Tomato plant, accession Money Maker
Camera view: vertical (180 deg); turntable rotation: 330 degrees
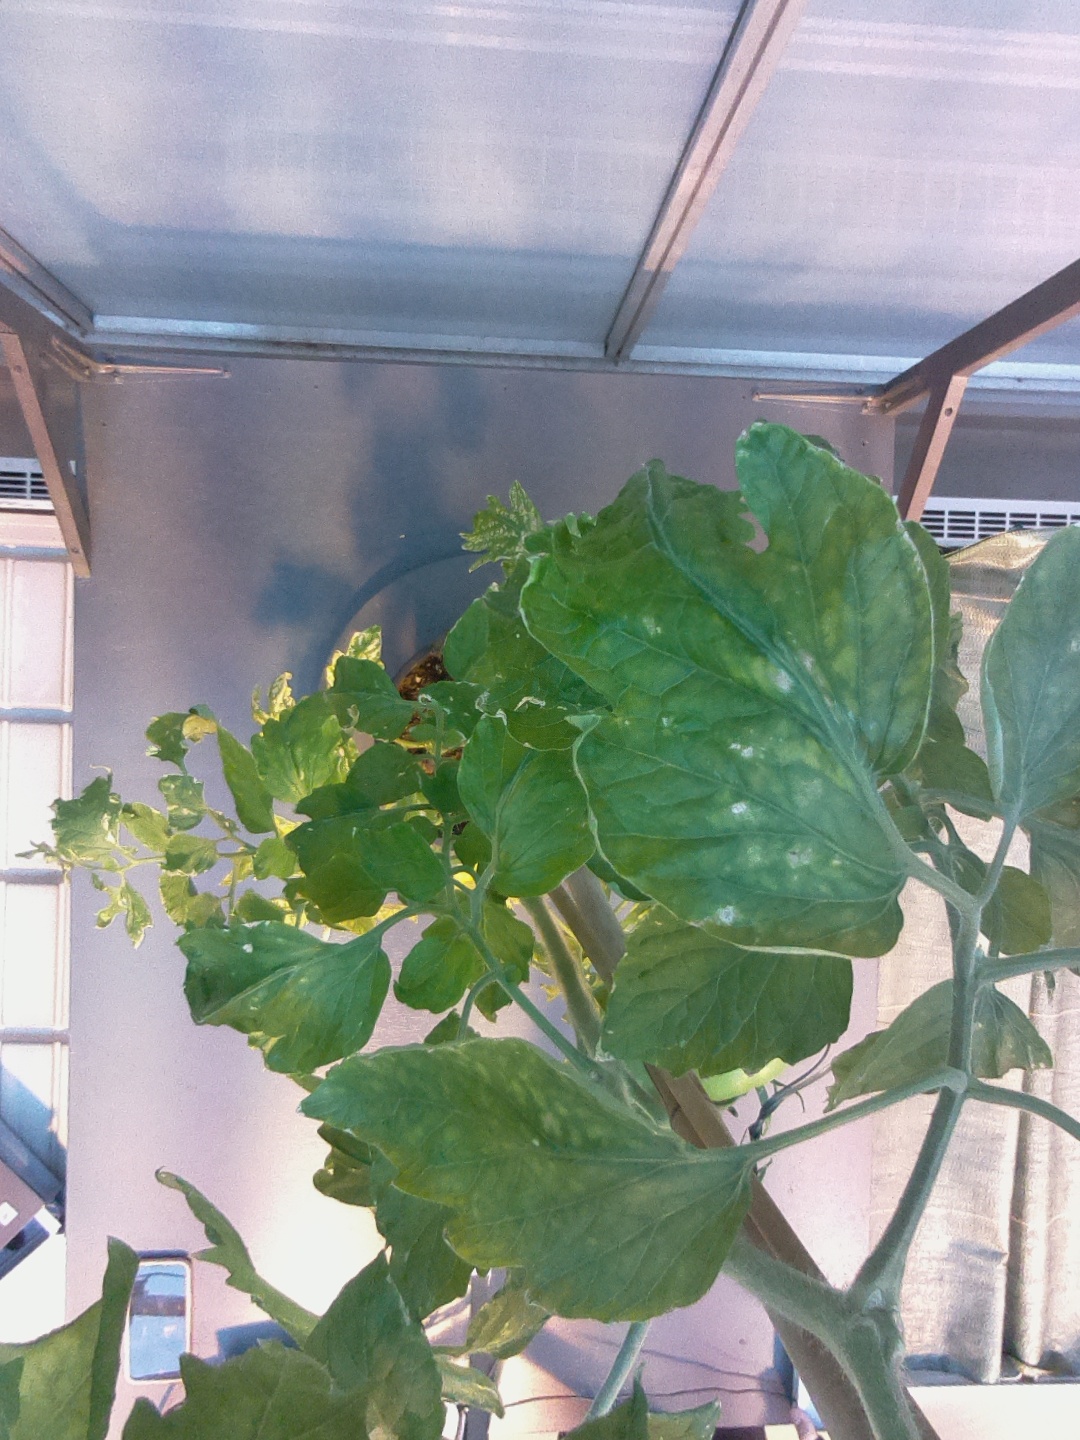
BBCH growth stage 75: 50%-60% of final fruit size